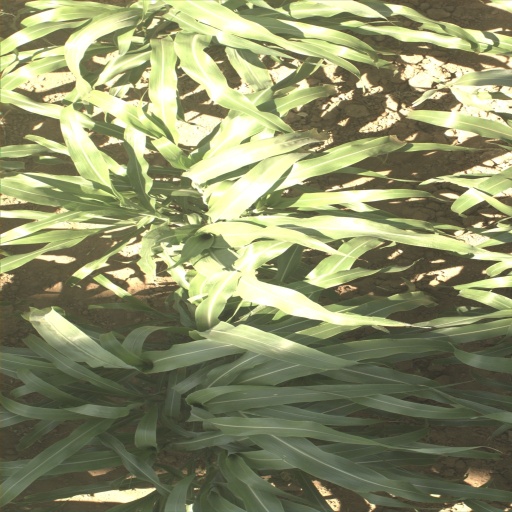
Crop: sorghum